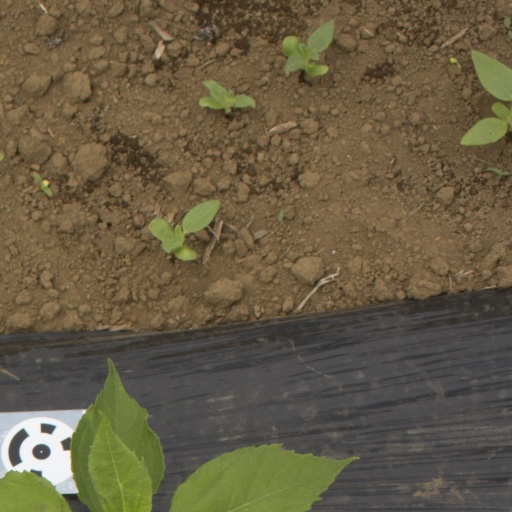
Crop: Jerusalem artichoke